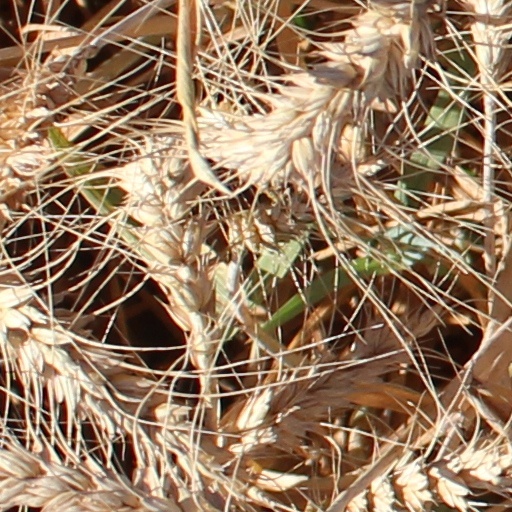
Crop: wheat